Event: Nepal Earthquake
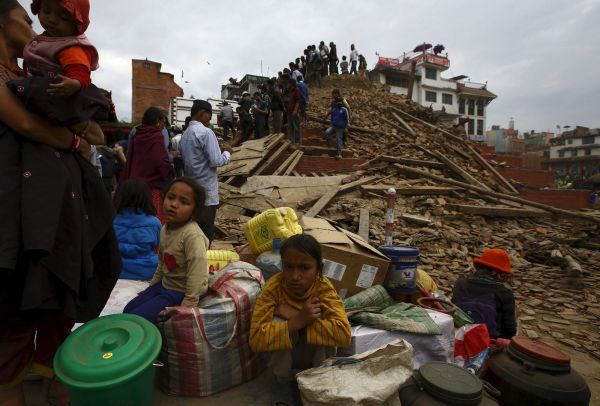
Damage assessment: damage